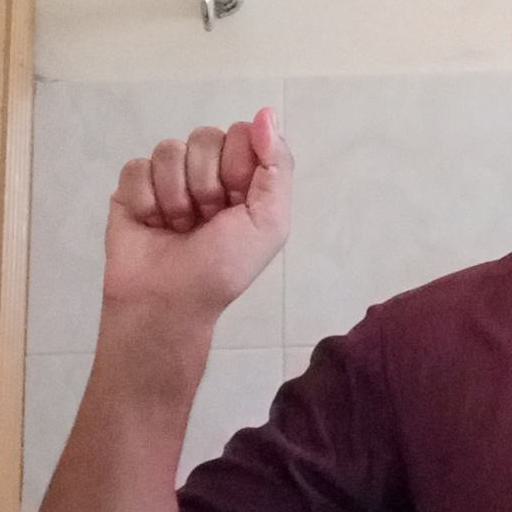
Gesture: fist